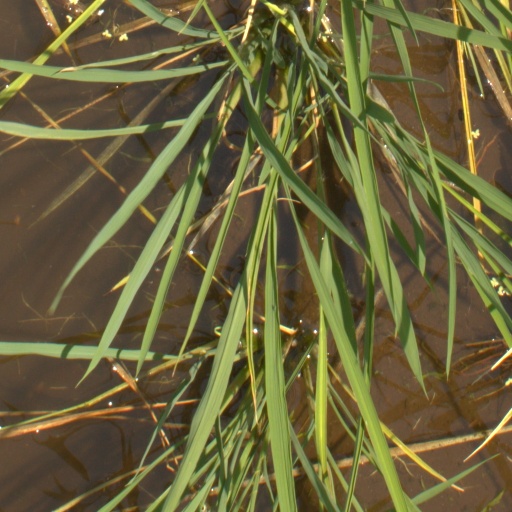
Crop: rice